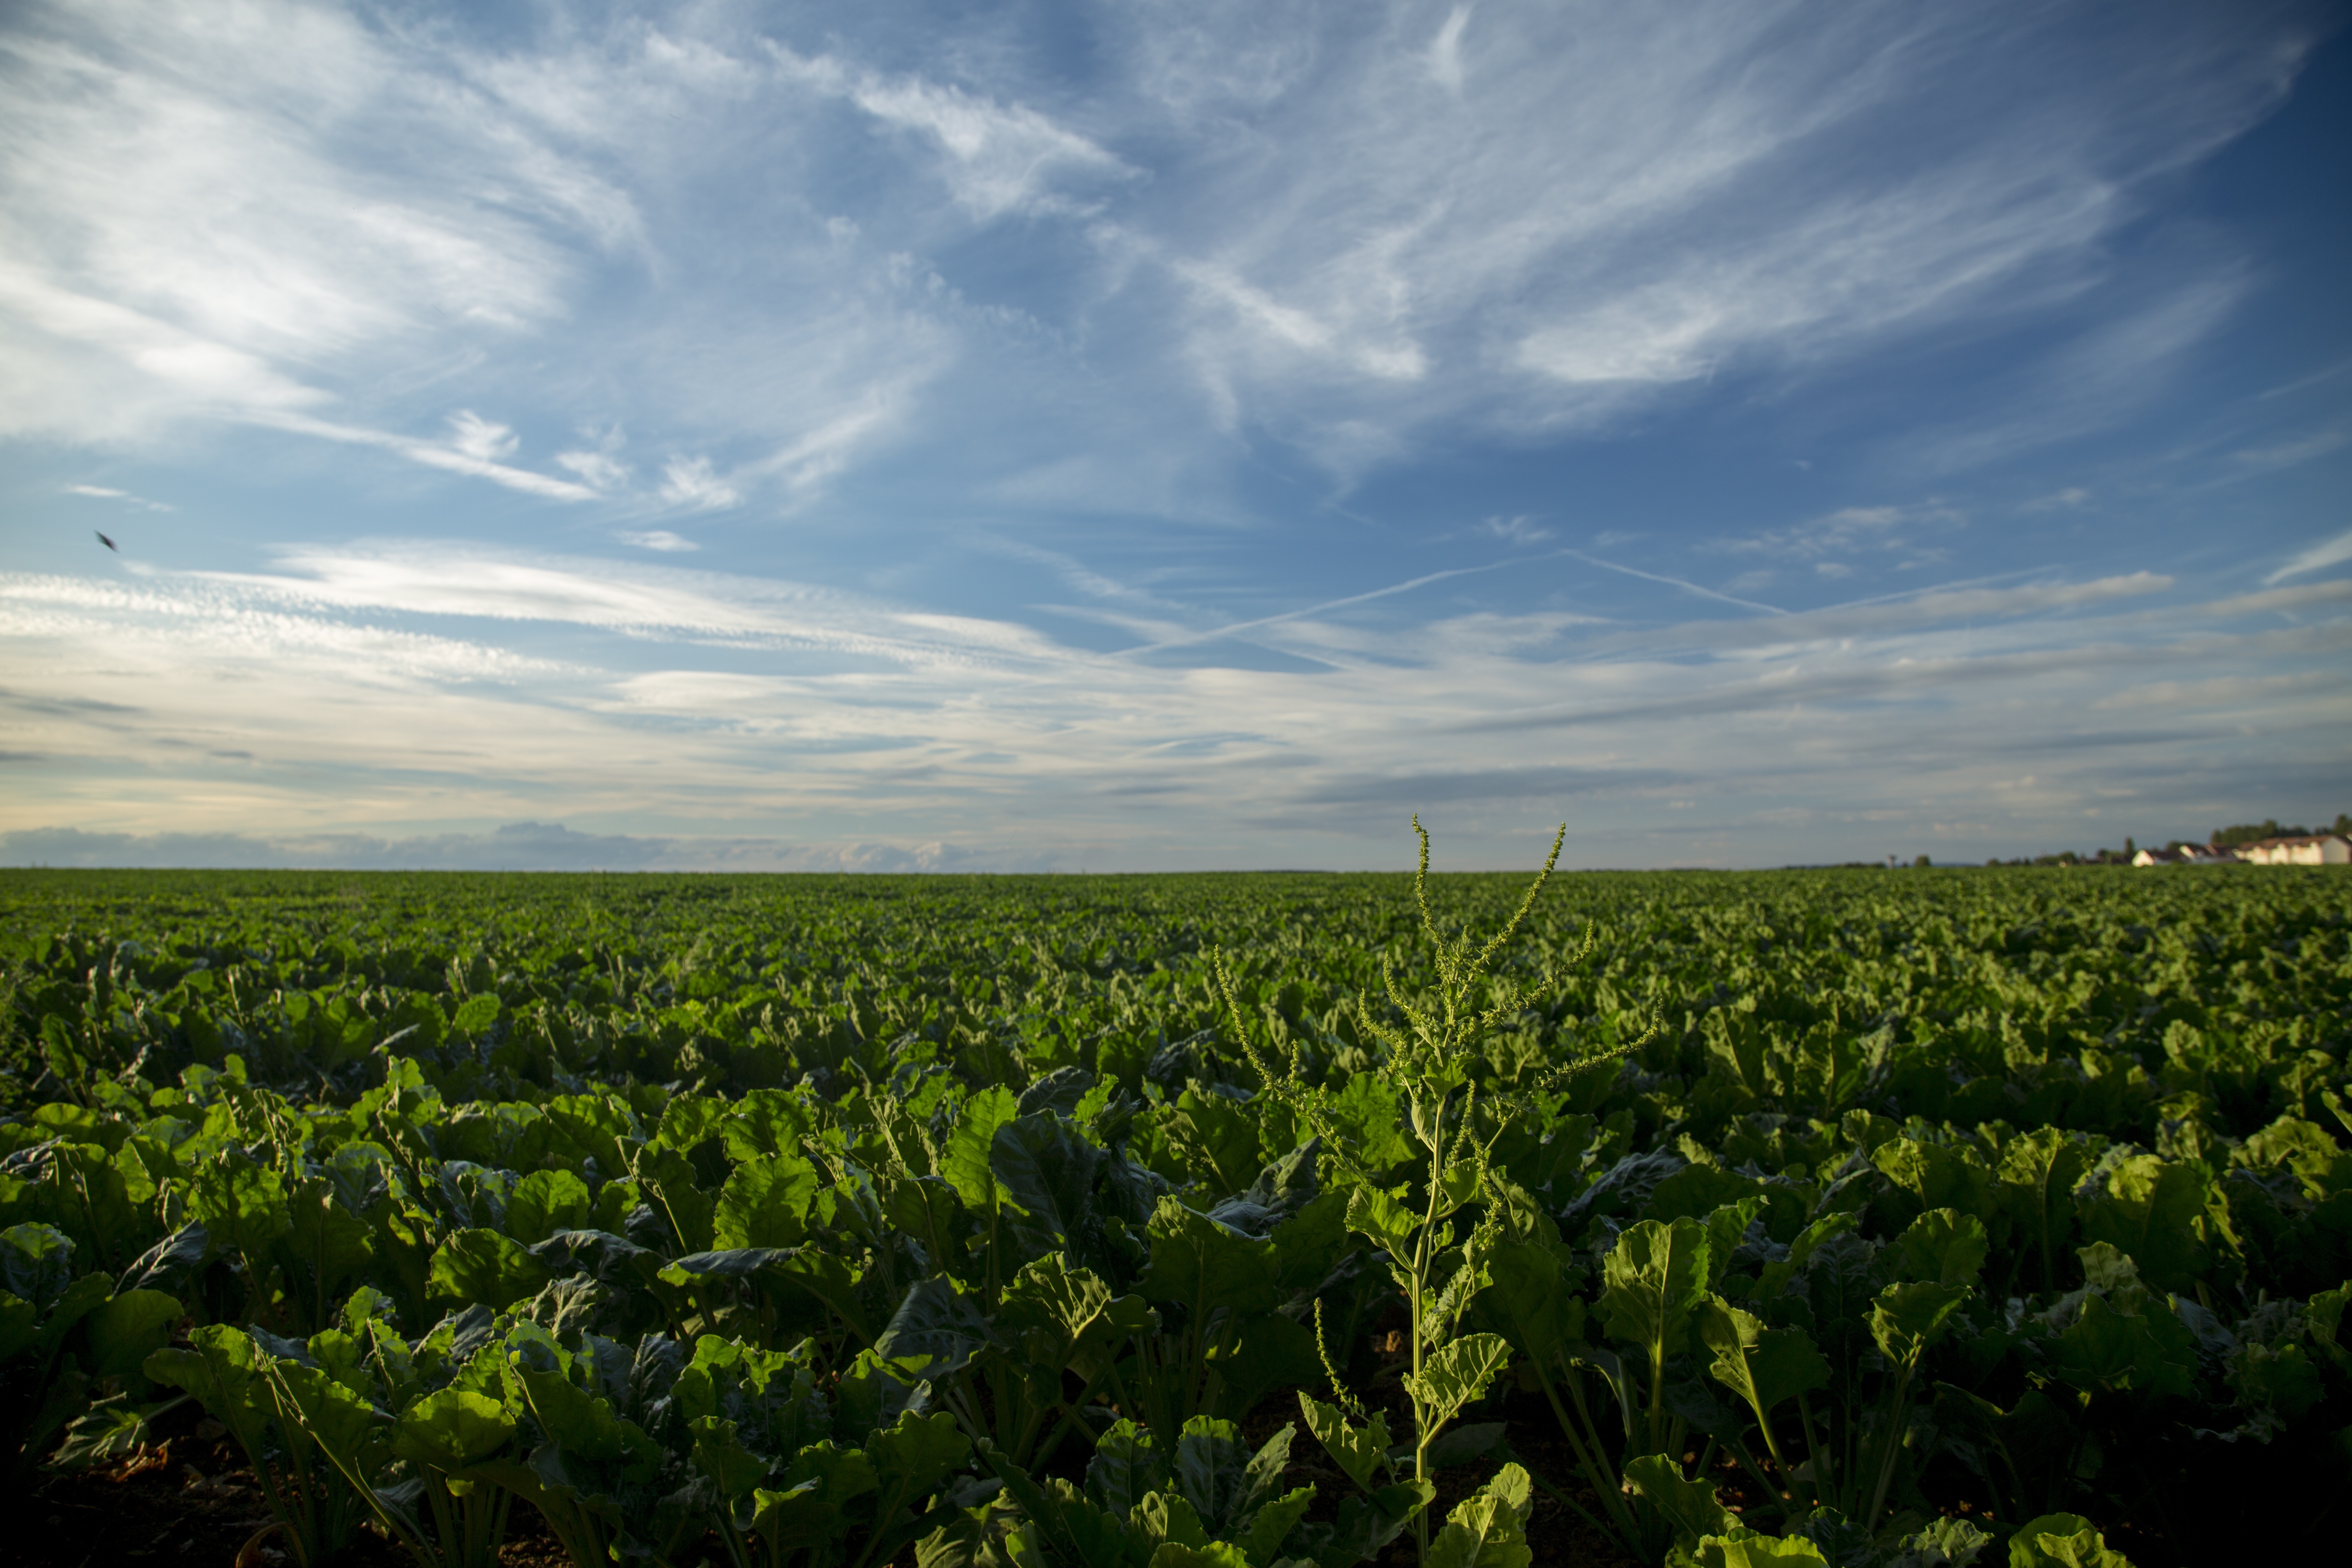
landscape, grass, horizon, cloud, plant, sky, field, farm, meadow, prairie, sunlight, flower, food, green, crop, soil, agriculture, material, plain, grassland, plantation, brassica, rural area, vegetable plot, grass family